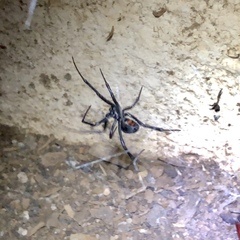
Species: Lactrodectus_hesperus